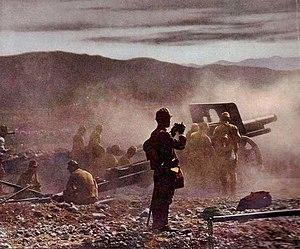
L' Obusier Type 4 15 cm était un obusier lourd de 150 mm utilisé par l'Armée impériale japonaise durant la Seconde Guerre sino-japonaise et la Seconde Guerre mondiale. La dénomination Type 4 indique que cette pièce d'artillerie a été adoptée par l'Armée durant la 4ᵉ année du règne de l'Empereur Taishō soit 1915 dans notre calendrier grégorien